1982 City of Bradford Metropolitan District Council election

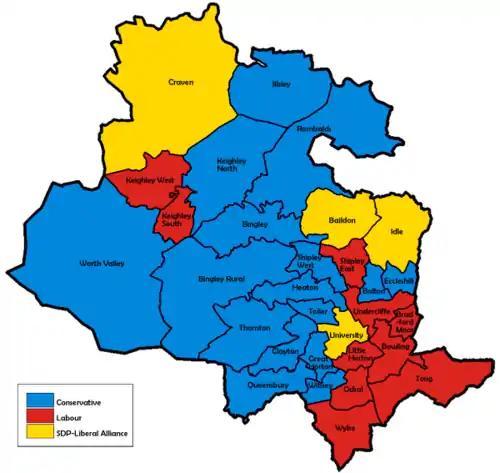
Map of the results for the 1982 Bradford council election.

Elections to City of Bradford Metropolitan District Council were held on Thursday, 6 May 1982, with one third of the council to be elected. The council fell to no overall control after the elections.